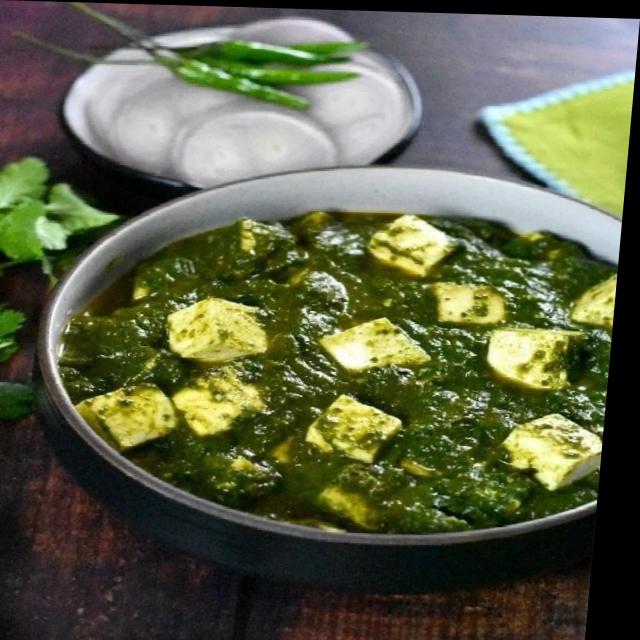
Dish: palak_paneer